Ketchikan International Airport

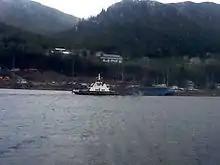
One of the two ferries loading passengers in Ketchikan

Ketchikan International Airport is a state-owned, public-use airport located one nautical mile (2 km) west of the central business district of Ketchikan, a city in Ketchikan Gateway Borough in Alaska, that has no direct road access to the outside world or to the airport. The airport is located on Gravina Island, just west of Ketchikan on the other side of the Tongass Narrows. Passengers must take a seven-minute ferry ride across the water to get to the airport from the town.